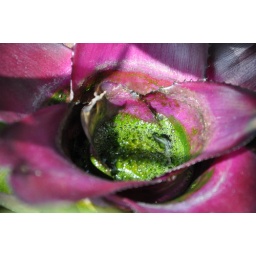
another look at the foamy, bright green goo in the heart of this plant